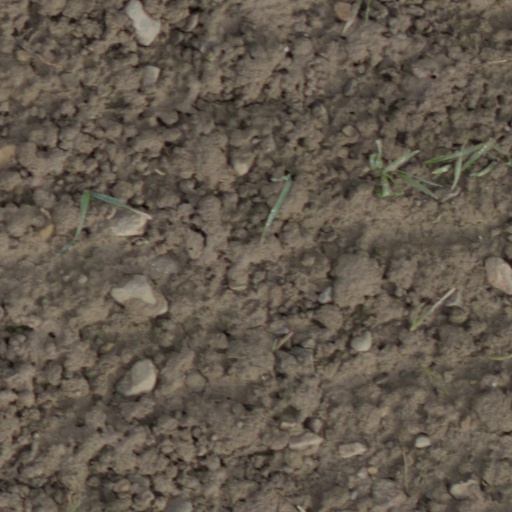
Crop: wheat